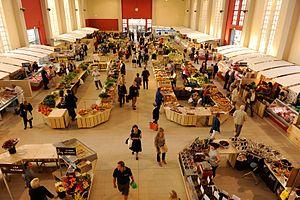
Les halles de Vesoul (Haute-Saône)
Les sélections départementales et régionales du plus beau marché de France sont organisées chaque début d'année depuis 2018, par la presse quotidienne régionale, via un espace dédié sur leur site.
Les Halles de Vesoul est un marché couvert situé à Vesoul, dans la Haute-Saône. Tous les jeudis et samedis, les halles accueillent une trentaine de commerçants qui vendent notamment des produits de la gastronomie franc-comtoise.
Un marché est un rassemblement à but commercial, généralement périodique et dans un lieu prédéterminé, d'agriculteurs, de marchands revendeurs et de personnes acheteuses, consommatrices ou non. Un marché désigne également le lieu aménagé où se tient un marché. Pour des raisons de commodité ou de saisonnalité, ce rassemblement peut être organisé dans des lieux ou lors de dates spécifiques : marché aux fleurs, marché vivrier, marché aux bestiaux, marché aux volailles, marché aux vins, marché aux tissus...